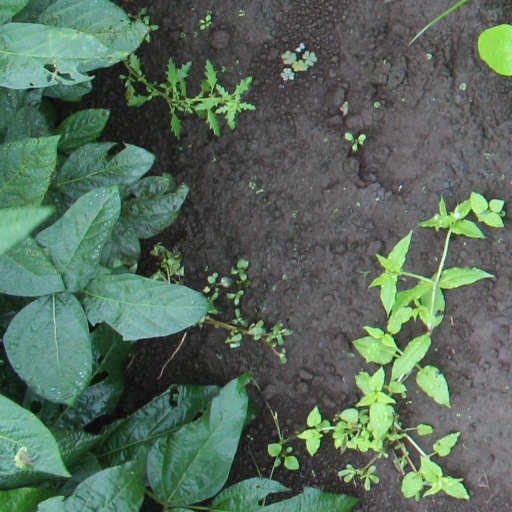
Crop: soybean